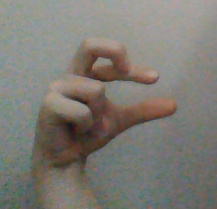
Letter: thal